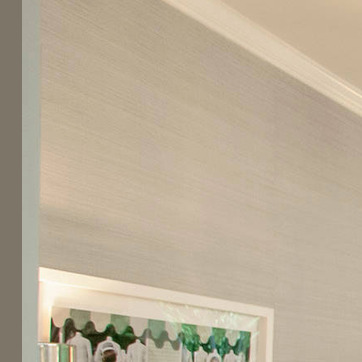
Material: wallpaper